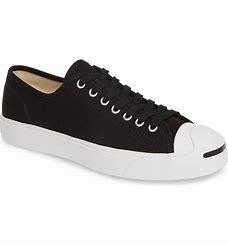
Brand: Converse
Model: Jack Purcell